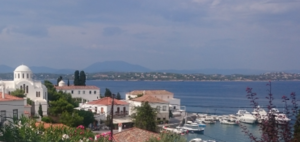
Vue du Vieux Port de Spetses
Spetses est une île grecque du golfe argolique, située à 2 milles nautiques du continent et 52 milles nautiques du grand port d'Athènes, le Pirée. Spetses est souvent considérée comme faisant partie des îles saroniques, tout comme les îles voisines de Dokos et Hydra. Ferries et hydroglisseurs à grande vitesse entretiennent plusieurs liaisons quotidiennes avec le Pirée.